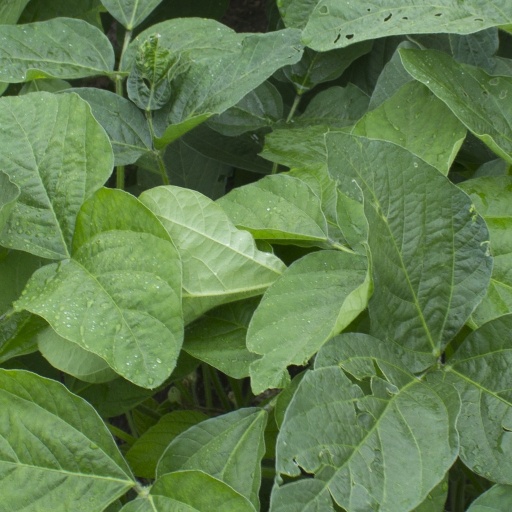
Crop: soybean